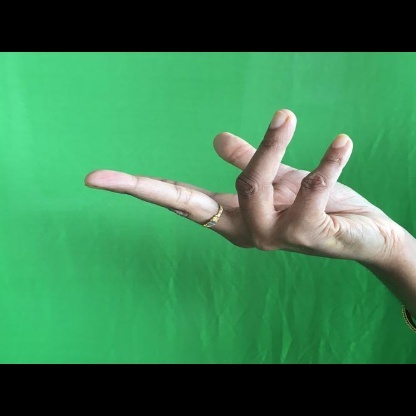
Mudra: Alapadmam